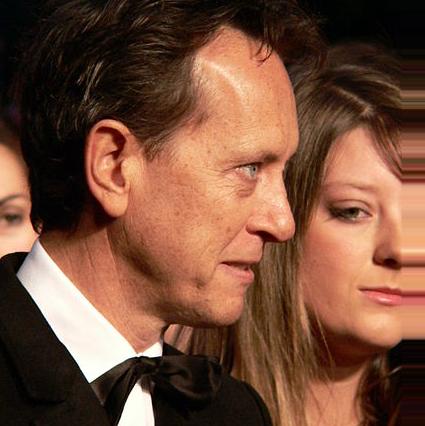
Age: 49